Glenfield, New South Wales

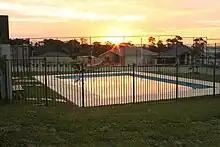
New Facilities in the Vista Estate

A number of new residential subdivisions have been developed in the north-western corner of Glenfield in the area bounded by Campbelltown Road and Glenfield Road. These developments are called Panorama, Vista at Panorama, Glenfield Circuit & Parkside Glenfield and are mixed density housing comprising duplex and freestanding housing.